Romania in the Eurovision Song Contest 2019

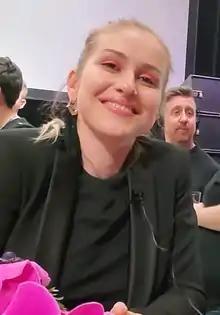
Ester Peony at the Eurovision Song Contest 2019

According to Eurovision rules, all nations with the exceptions of the host country and the "Big Five" (France, Germany, Italy, Spain and the United Kingdom) are required to qualify from one of two semi-finals in order to compete for the final; the top ten countries from each semi-final progress to the final. The European Broadcasting Union (EBU) split up the competing countries into six different pots based on voting patterns from previous contests, with countries with favourable voting histories put into the same pot. On 28 January 2019, an allocation draw was held which placed each country into one of the two semi-finals, as well as which half of the show they would perform in. Romania was placed into the second semi-final, to be held on 16 May 2019, and was scheduled to perform in the first half of the show.